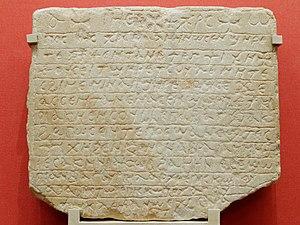
Stèle funéraire de Thousei.